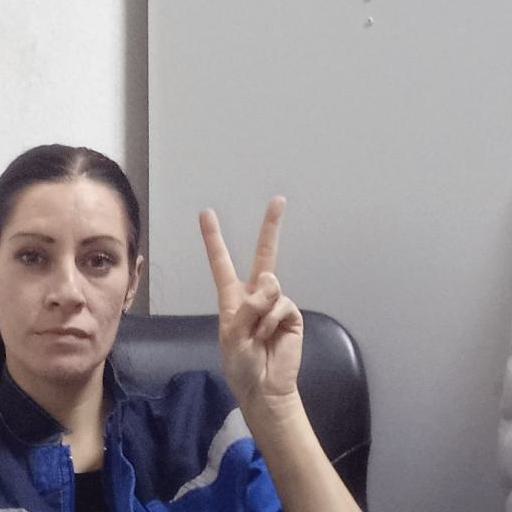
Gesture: peace